Leopard complex

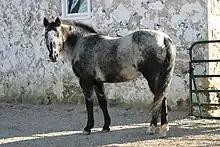
This horse likely began life completely black, and has since undergone extensive varnish roaning.

Just as there is white patterning specifically associated with the leopard complex, there is a type of progressive roaning that is unrelated to graying out or true roan. Horses with coat patterns within the leopard complex are known for their mystifying coat changes. This unusual characteristic is due at least in part to leopard roaning, also called "varnish roaning." While the gray gene only affects the hair, some horses with the "Lp" gene will progressively lose pigment in both the skin and hair as they age. Also unlike graying out, the leopard spots are not affected by this roaning process. Neither are the "bony prominences" strongly affected. As a varnish roan horse lightens, the leopard spots indistinguishable from the rest of the coat become visible. Some horses without any dense white patterning at birth seem to spontaneously develop into white, leopard-spotted horses with maturity. Varnishing is more common among Appaloosa horses, and less common among Norikers and Knabstruppers, whose breed associations find it undesirable.